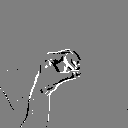
ASL letter: o